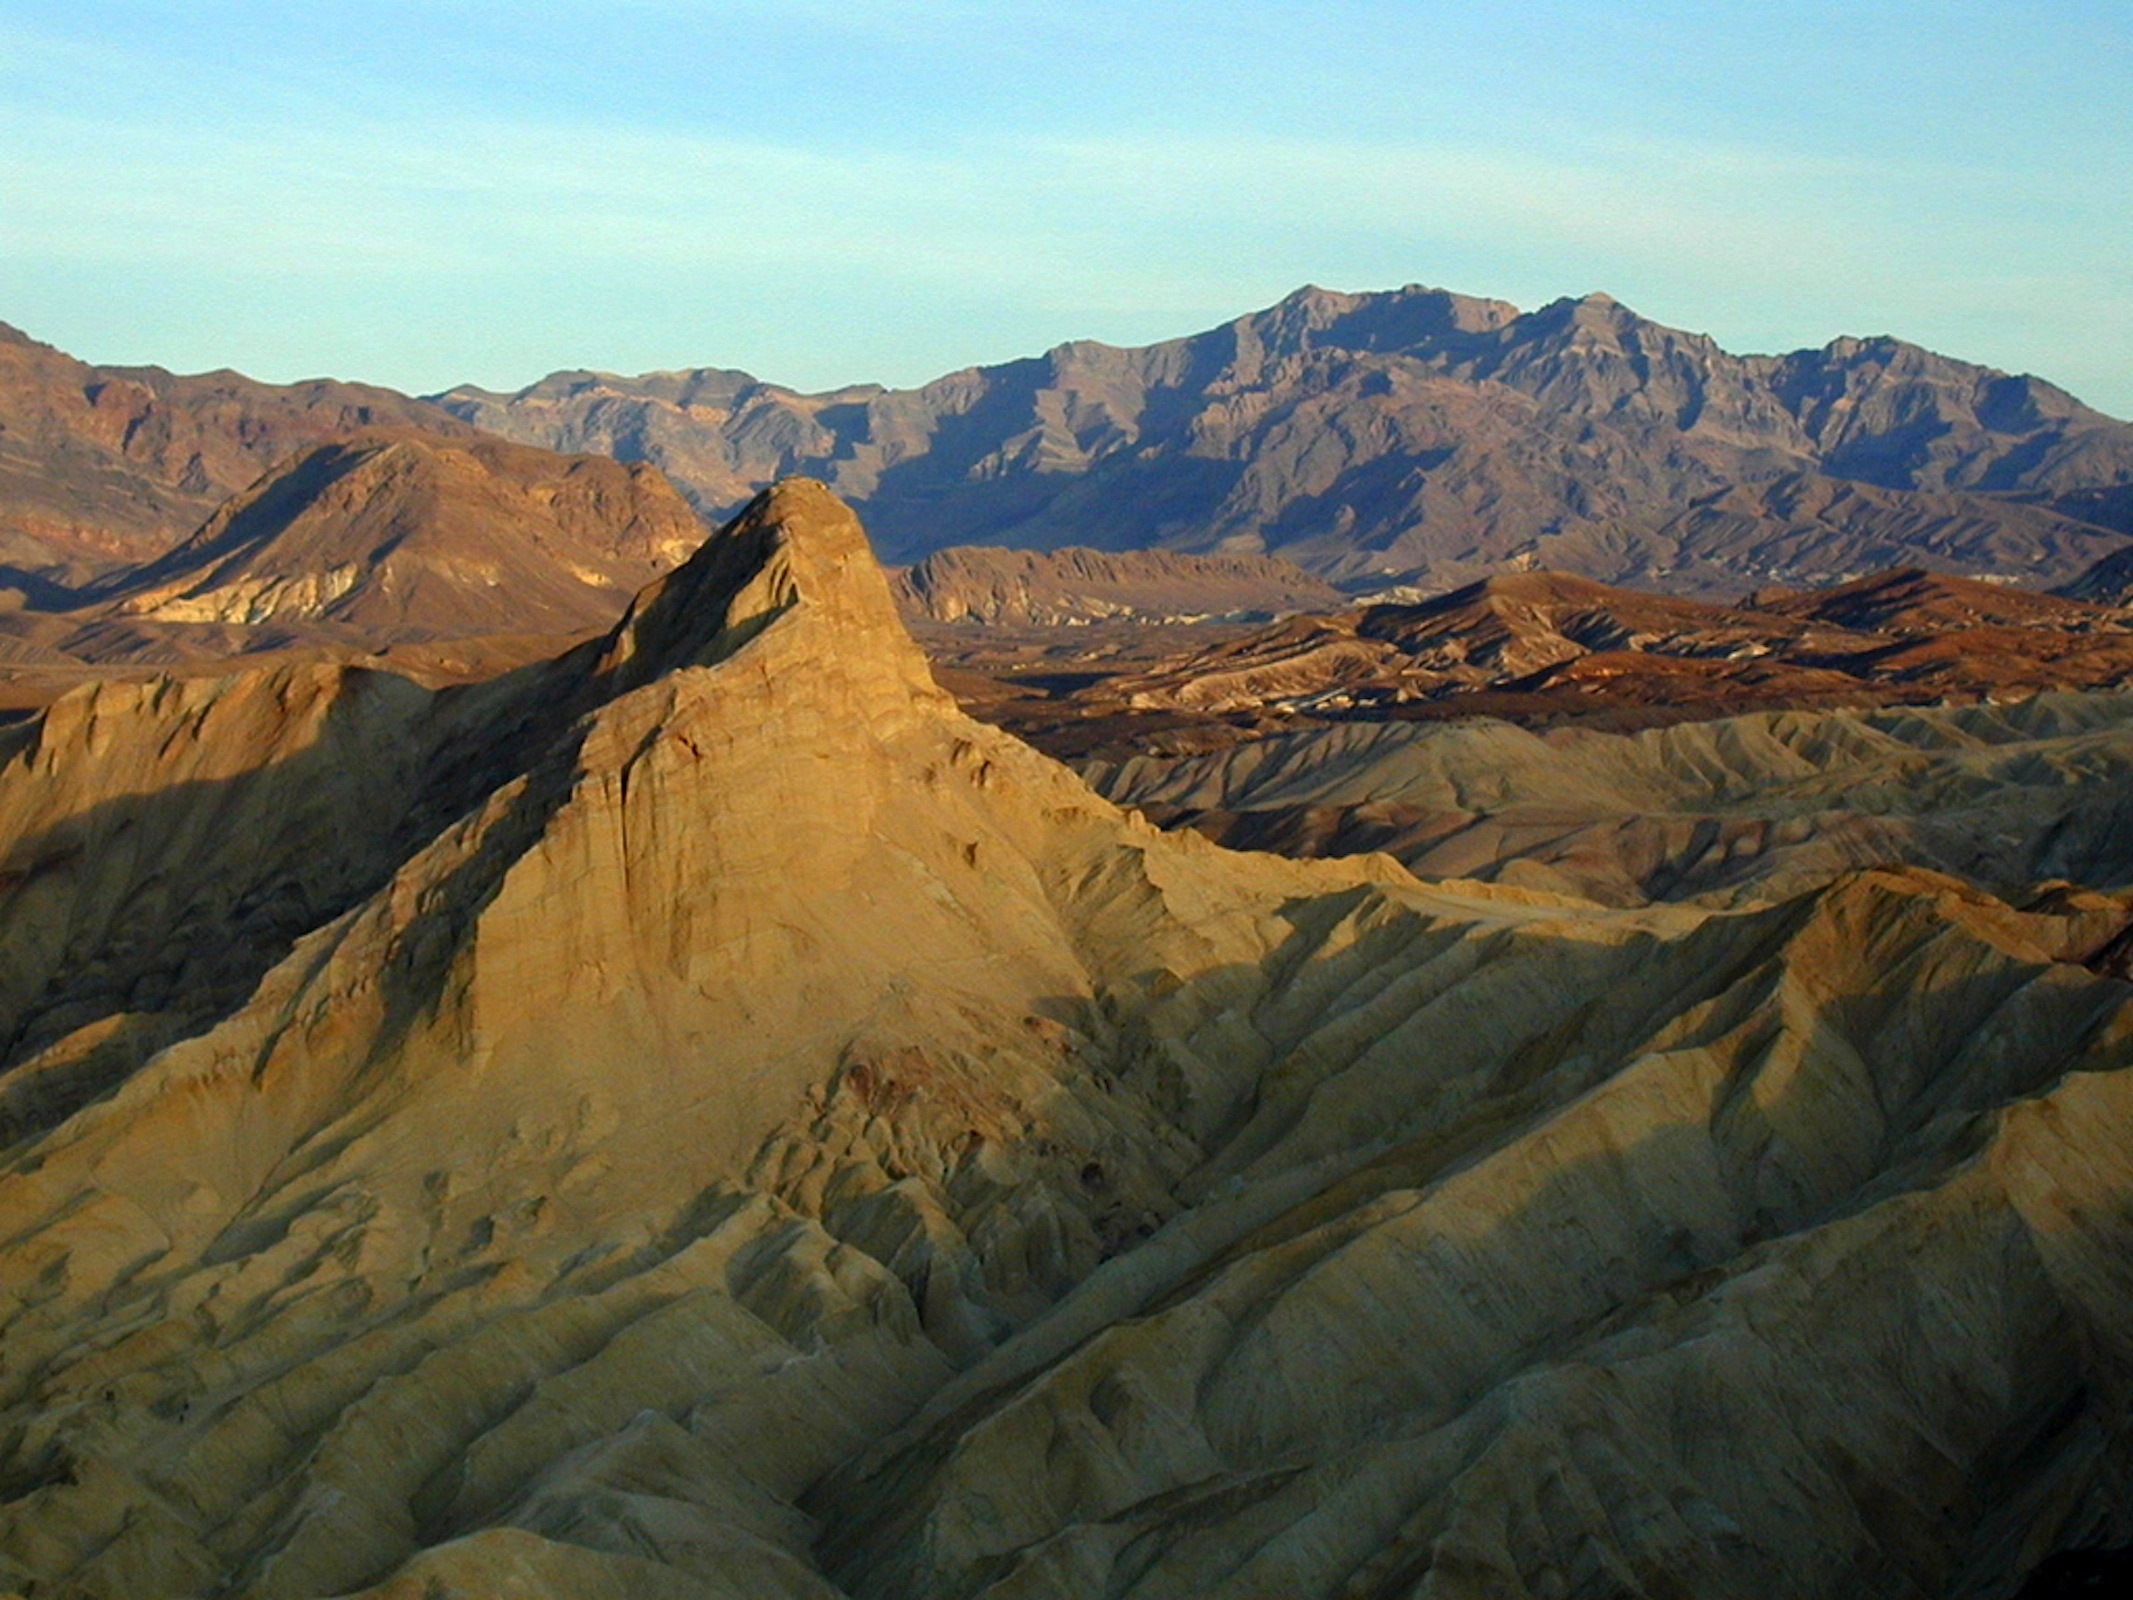
landscape, nature, rock, wilderness, mountain, sky, hill, desert, valley, mountain range, formation, terrain, national park, california, ridge, outside, clouds, geology, mountains, badlands, plateau, nevada, fell, wadi, landform, natural environment, geographical feature, mountainous landforms, death valley national park